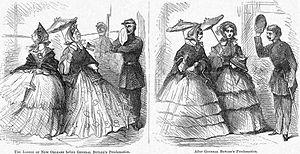
L'ordre général n° 28 est un décret militaire du major général Benjamin Butler au cours de la guerre de Sécession. À la suite de la bataille de La Nouvelle-Orléans, Butler s'établit en tant que commandant militaire de cette ville le 1ᵉʳ mai 1862. De nombreux habitants de la ville sont fortement hostiles au gouvernement fédéral, et de nombreuses femmes, en particulier, expriment ce mépris par les insultes envers les troupes de l'Union.